Quest for Glory: So You Want to Be a Hero

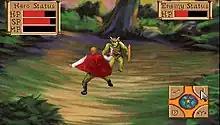
Combat in the 1992 remake

Like the first games in the "King's Quest", "Space Quest", "Police Quest", and "Leisure Suit Larry" series, a VGA version using Sierra's point and click SCI1.1 interpreter was released in 1992 for the DOS and Mac OS. This version had input limitations compared to the original, which used the text-parser–based SCI0. The VGA remake and original version were also released on CD-ROM as part of the 1996 Anthology collection and 1997 Collection Series.